Francis Chapman Grant

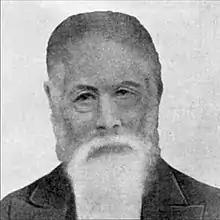
Francis Chapman Grant

Francis Chapman Grant (1823 – 1889 or 1894) was a merchant in the Gold Coast. His nephew was the football player Arthur Wharton, and his grandson was the merchant and politician Paa Grant.